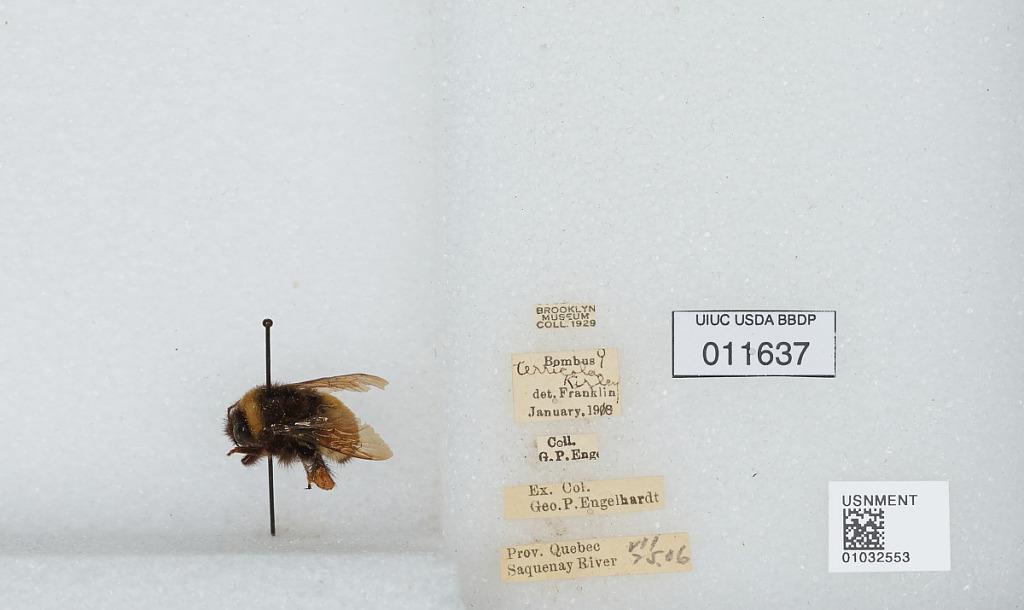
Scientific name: Bombus (Bombus) terricola Kirby
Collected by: G. Engelhardt
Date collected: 1906-7-25
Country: Canada
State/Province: Quebec
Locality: Saguenay River
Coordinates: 48.3179, -70.2959
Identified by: Franklin